George Townshend, 1st Marquess Townshend

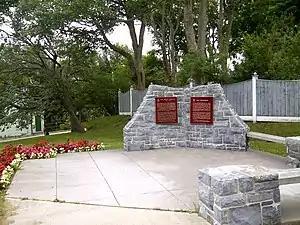
Site of Fort Townshend in Newfoundland and Labrador

Townshend became Lieutenant-General of the Ordnance in the Grenville Ministry in March 1763 and succeeded his father as Viscount Townshend in March 1764.